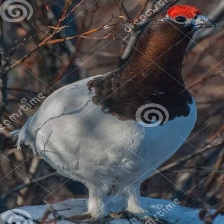
Species: WILLOW PTARMIGAN
Scientific name: LAGOPUS LAGOPUS